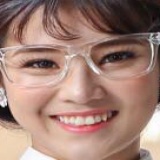
ca sĩ Hoàng Yến Chibi